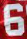
Number: 6